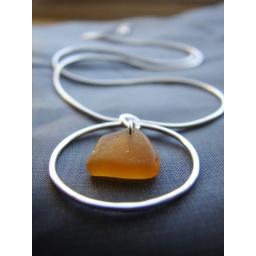
A drop of amber sea glass suspended in a hand forged sterling silver ring.